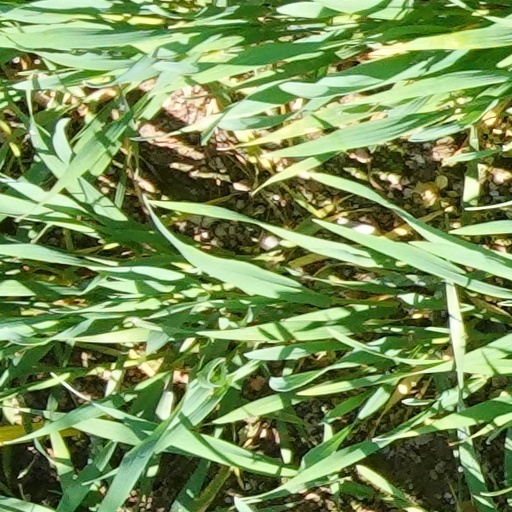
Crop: wheat